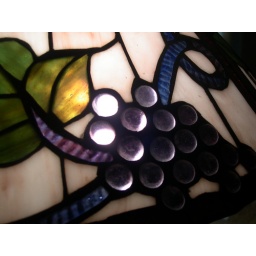
close up of my stain glass lamp in kitchen